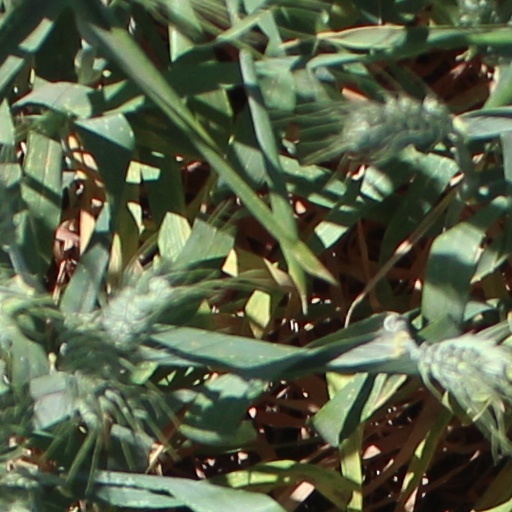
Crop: wheat